Allen Vizzutti

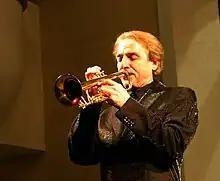
Allen Vizzutti. Rostov-on-Don, 2010

Allen Vizzutti (born September 13, 1952) is an American trumpeter, composer and music educator.